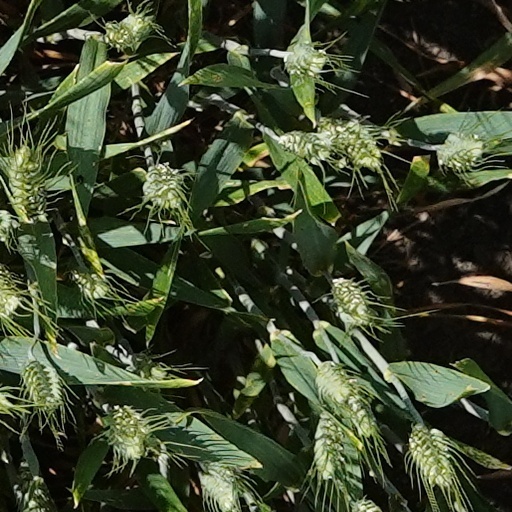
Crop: wheat